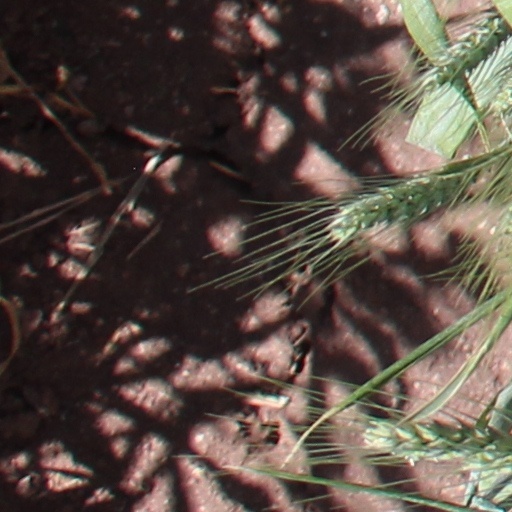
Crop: wheat